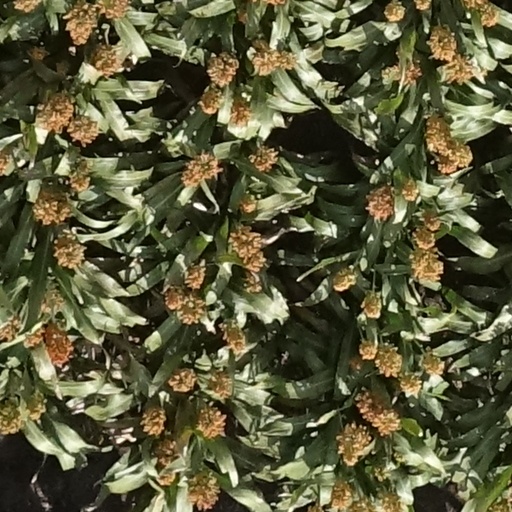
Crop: sorghum